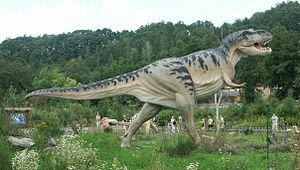
Bałtów est un village du Powiat d'Ostrowiec, dans la Voïvodie de Sainte-Croix, au sud-est de la Pologne. Il est le siège de la gmina appelée Gmina Bałtów. Il se trouve à environ 15 kilomètres au nord-est de Ostrowiec Świętokrzyski et à 68 km à l'est de la capitale régionale Kielce.